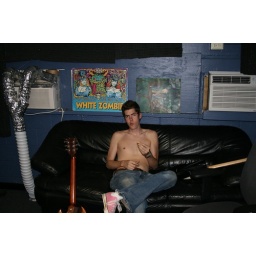
This boy HAS to take his shirt off in order to record